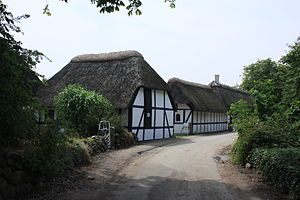
Danmarks historie (1047-1397) / Indenlandske forhold / Infrastruktur
Lyø by på Lyø. Her kan tiden have stået stille siden Middelalderen. Byggestilen og de snoede bygader er fælles for hele perioden. Lyø var stedet, hvor Henrik af Schwerin tog Valdemar Sejr og hans søn til fange i 1223.
Danmarks ældre middelalder afgrænses oftest af årstallene 1047 og 1397. Året, hvor Svend Estridsen blev konge af Danmark, symboliserer overgangen fra den danske vikingetid til den danske middelalder. Det er senere end indledningen til europæisk middelalder, og det skyldes, at Danmark aldrig kom under direkte romersk indflydelse. Perioden 400-800 kaldes germansk jernalder, mens perioden 800-1047 kaldes vikingetiden. Først derefter begynder dansk middelalder.